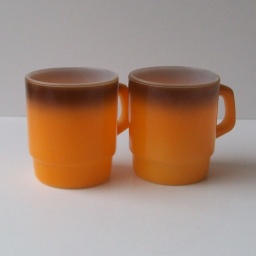
Vintage set of two stacking glass mugs by Fire King. Mugs are a cantaloupe orange with a brown rim.